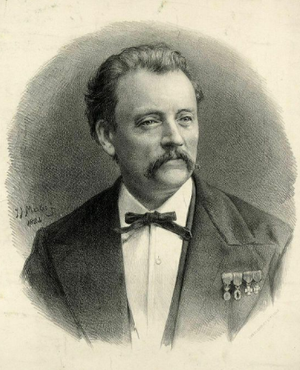
Richard Hol
Richard Hol var en hollandsk komponist og dirigent.